Kindrogan House

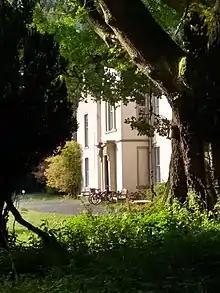
View of Kindrogan front through the trees

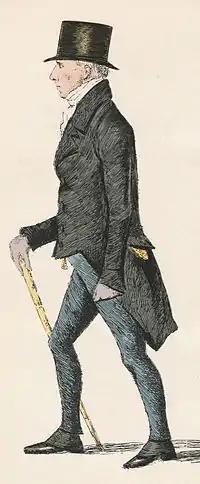
Lord Cockburn

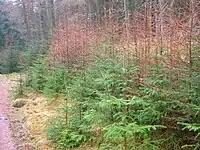
Self-seeded Sitka spruce in Kindrogan woods.

Kindrogan Estate was anciently the property of the Robertson and Reid families. Later it was owned by the Small Keir family, passing by marriage from the Small's of Dirnanean and then through the marriage of Jane Amelia Keir to Captain Francis Balfour of Fernie Castle in Fife to the Balfour family. The Balfours purchased Dirnanean in 1926, and upon the marriage of Francis to Katherine Dolby in 1930 they moved residence to that estate, letting Kindrogan to Sir George and Lady Dolby for their summer home. The Balfours returned to Kindrogan after WWII and remained until 1960 when the estate was purchased by the Forestry Commission, and sold on to the current owners, the Scottish Field Studies Association in 1963 after a short spell as a country house hotel. The family or laird's graveyard lies on the slopes of Kindrogan Hill.